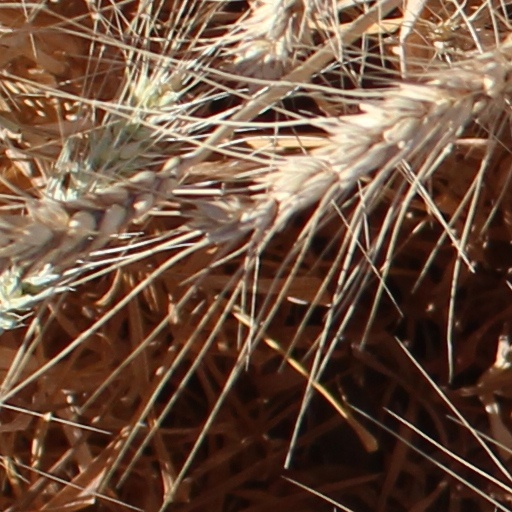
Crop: wheat